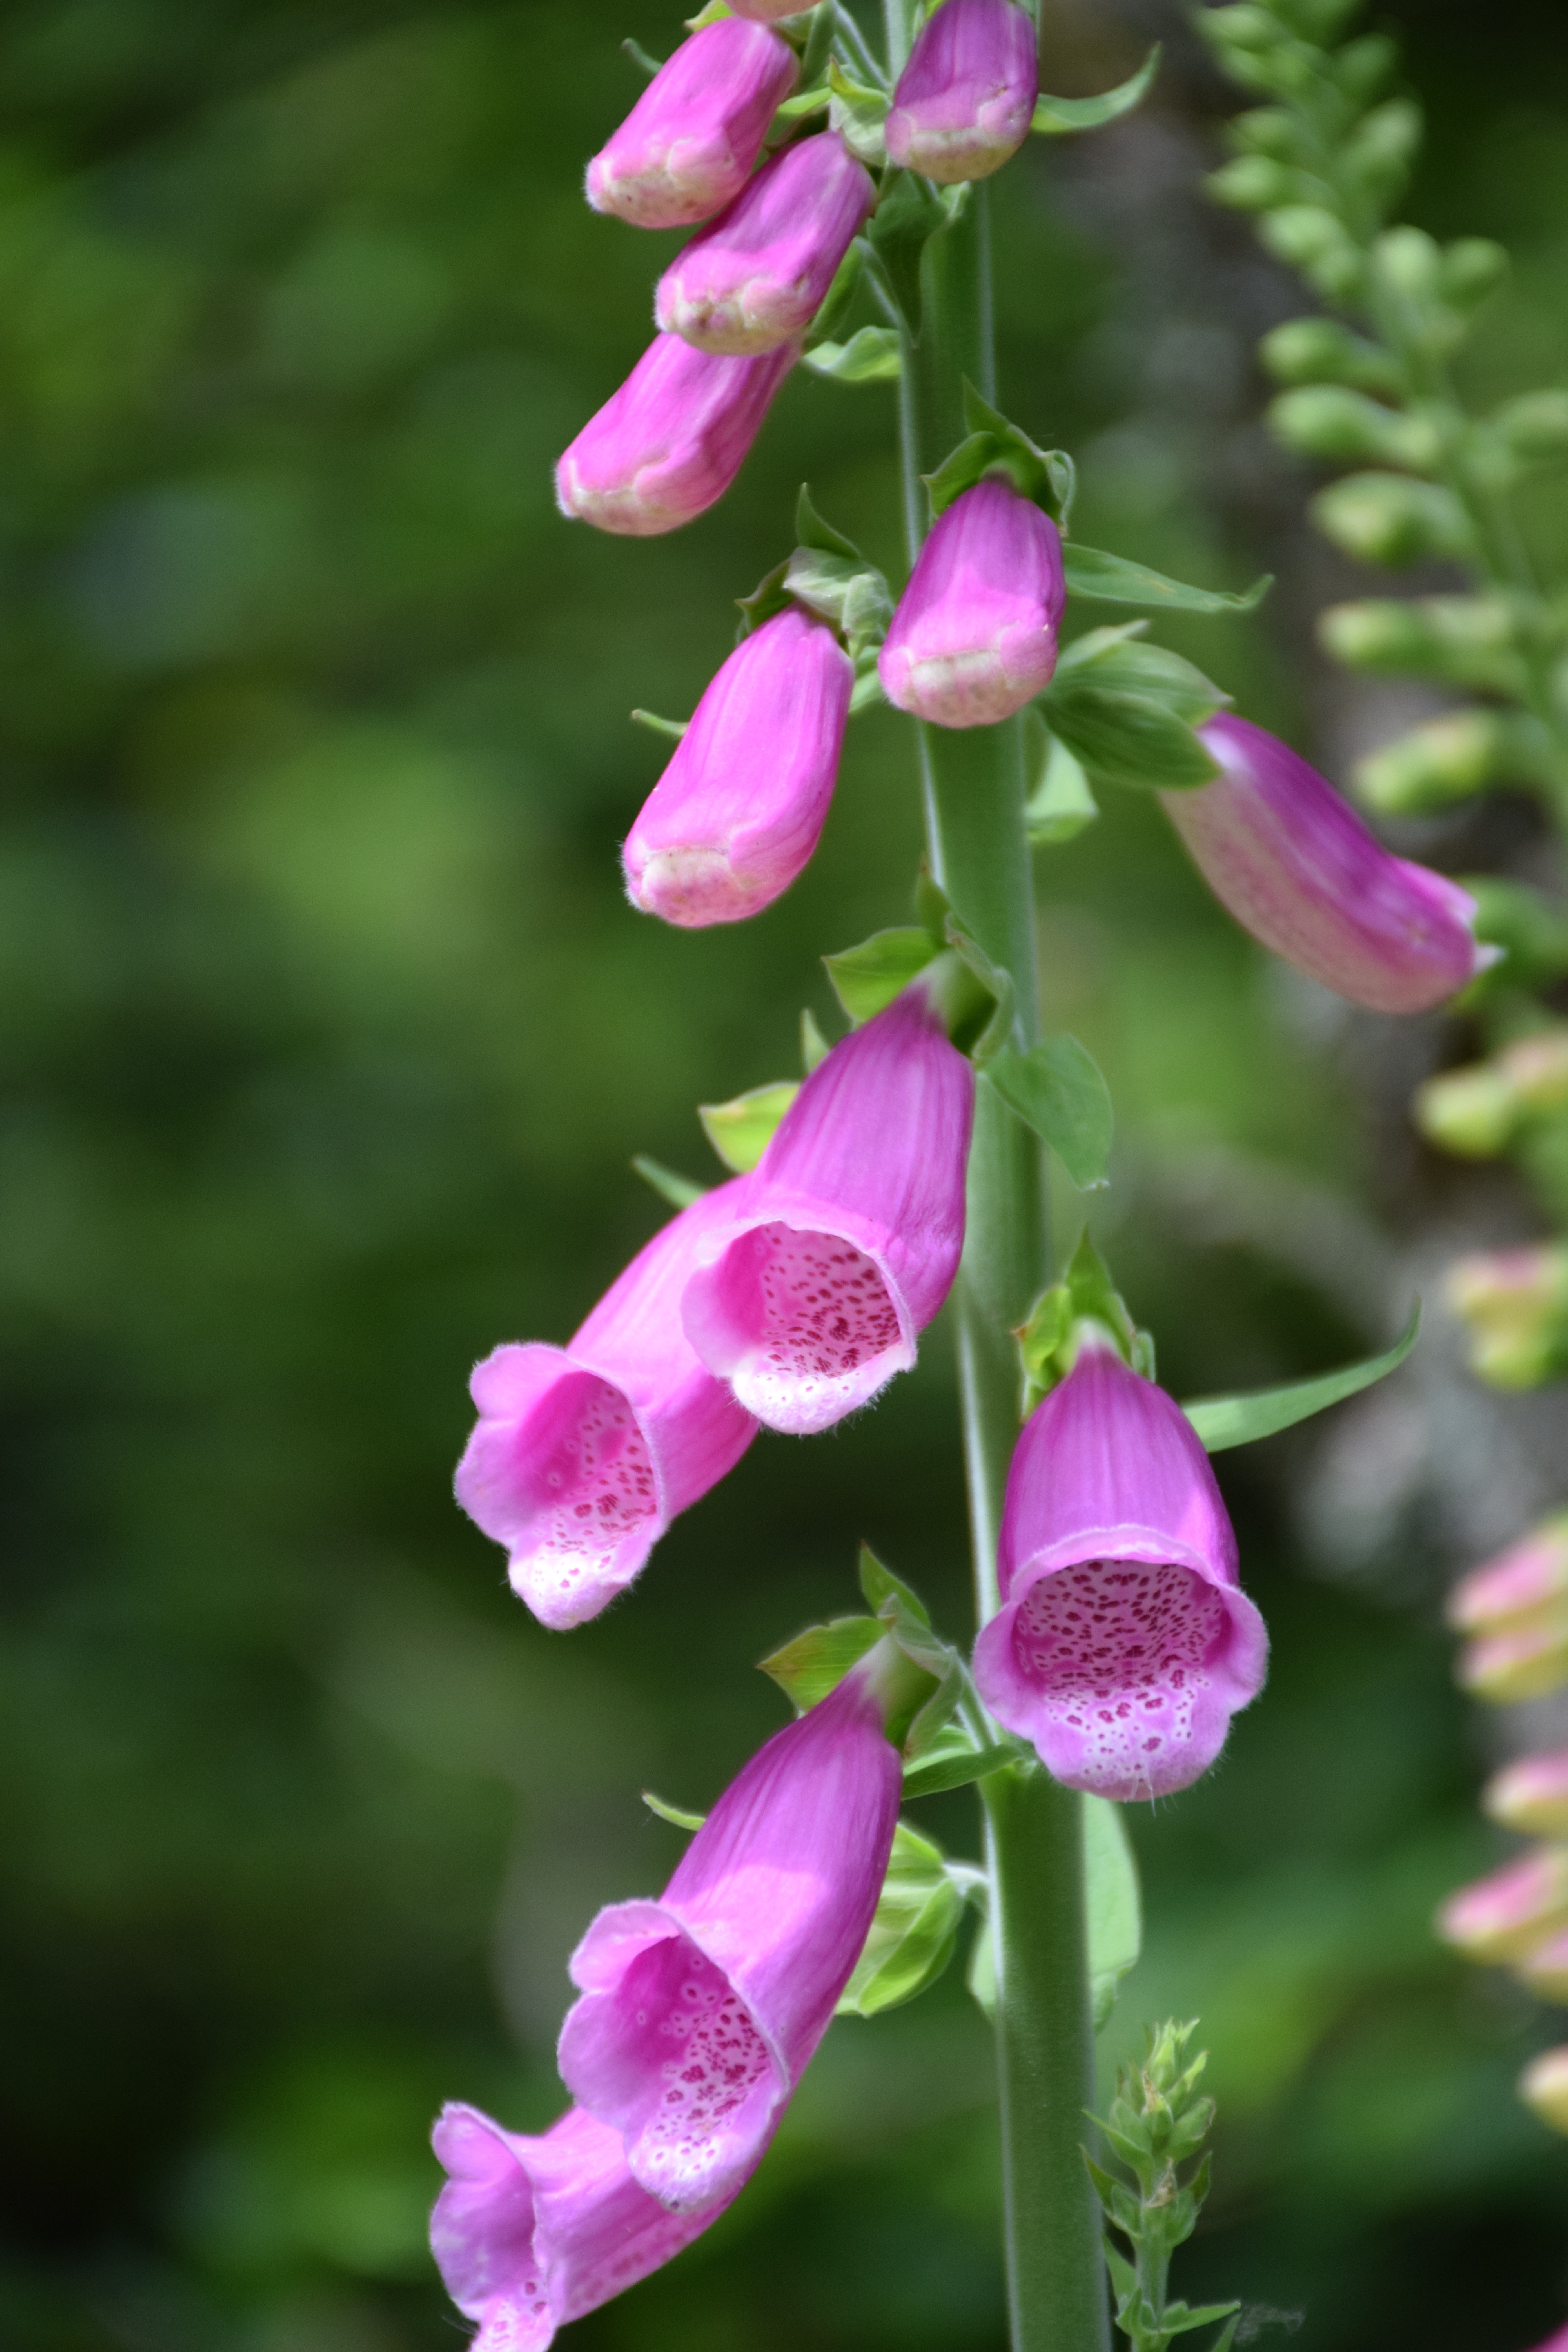
nature, plant, flower, petal, herb, botany, close, flora, wildflower, beautiful, snapdragon, digitalis, thimble, macro photography, inflorescence, high contrast, walk in the forest, flowering plant, poisonous plant, annual plant, land plant, everlasting sweet pea